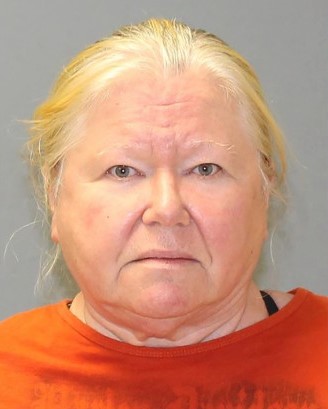
Gender: women